Jeremy Paxman

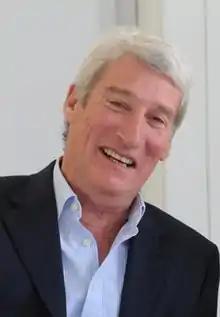
Paxman in May 2014

Jeremy Dickson Paxman (born 11 May 1950) is an English former broadcaster, journalist and author, born in Yorkshire.